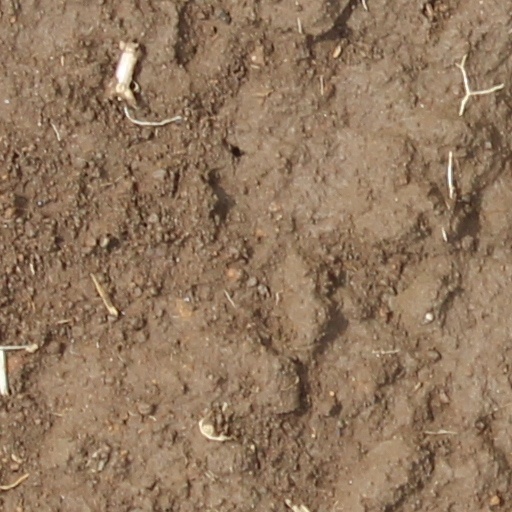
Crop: wheat